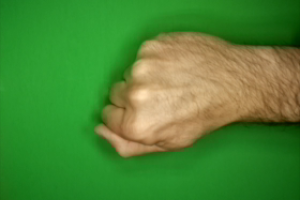
Label: rock